Reinhard Heß

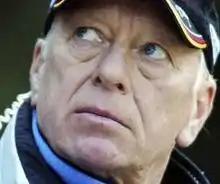
Reinhard Heß

Reinhard Heß (13 June 1945 – 24 December 2007) was a German ski jumping coach. He was the national team's coach from 1993 until 2003, helping the sport in becoming popular in Germany.